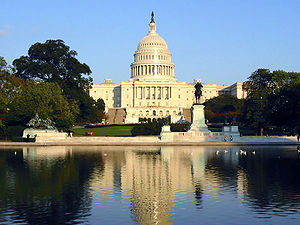
USA / Regering og politik
Vestsiden af U.S. Capitol.
Amerikas Forenede Stater, på dansk normalt omtalt som USA, er en demokratisk forbundsrepublik, der består af 50 delstater, et føderalt distrikt og 14 territorier. De 48 af delstaterne og Washington DC ligger som et samlet landområde i det centrale Nordamerika, afgrænset på hver side af henholdsvis Atlanterhavet og Stillehavet og grænsende til Canada mod nord og Mexico mod syd. Delstaten Alaska ligger i det nordvestlige hjørne af Nordamerika med Canada mod øst og Rusland mod vest på den anden side af Beringstrædet, og midt i Stillehavet ligger delstaten Hawaii.